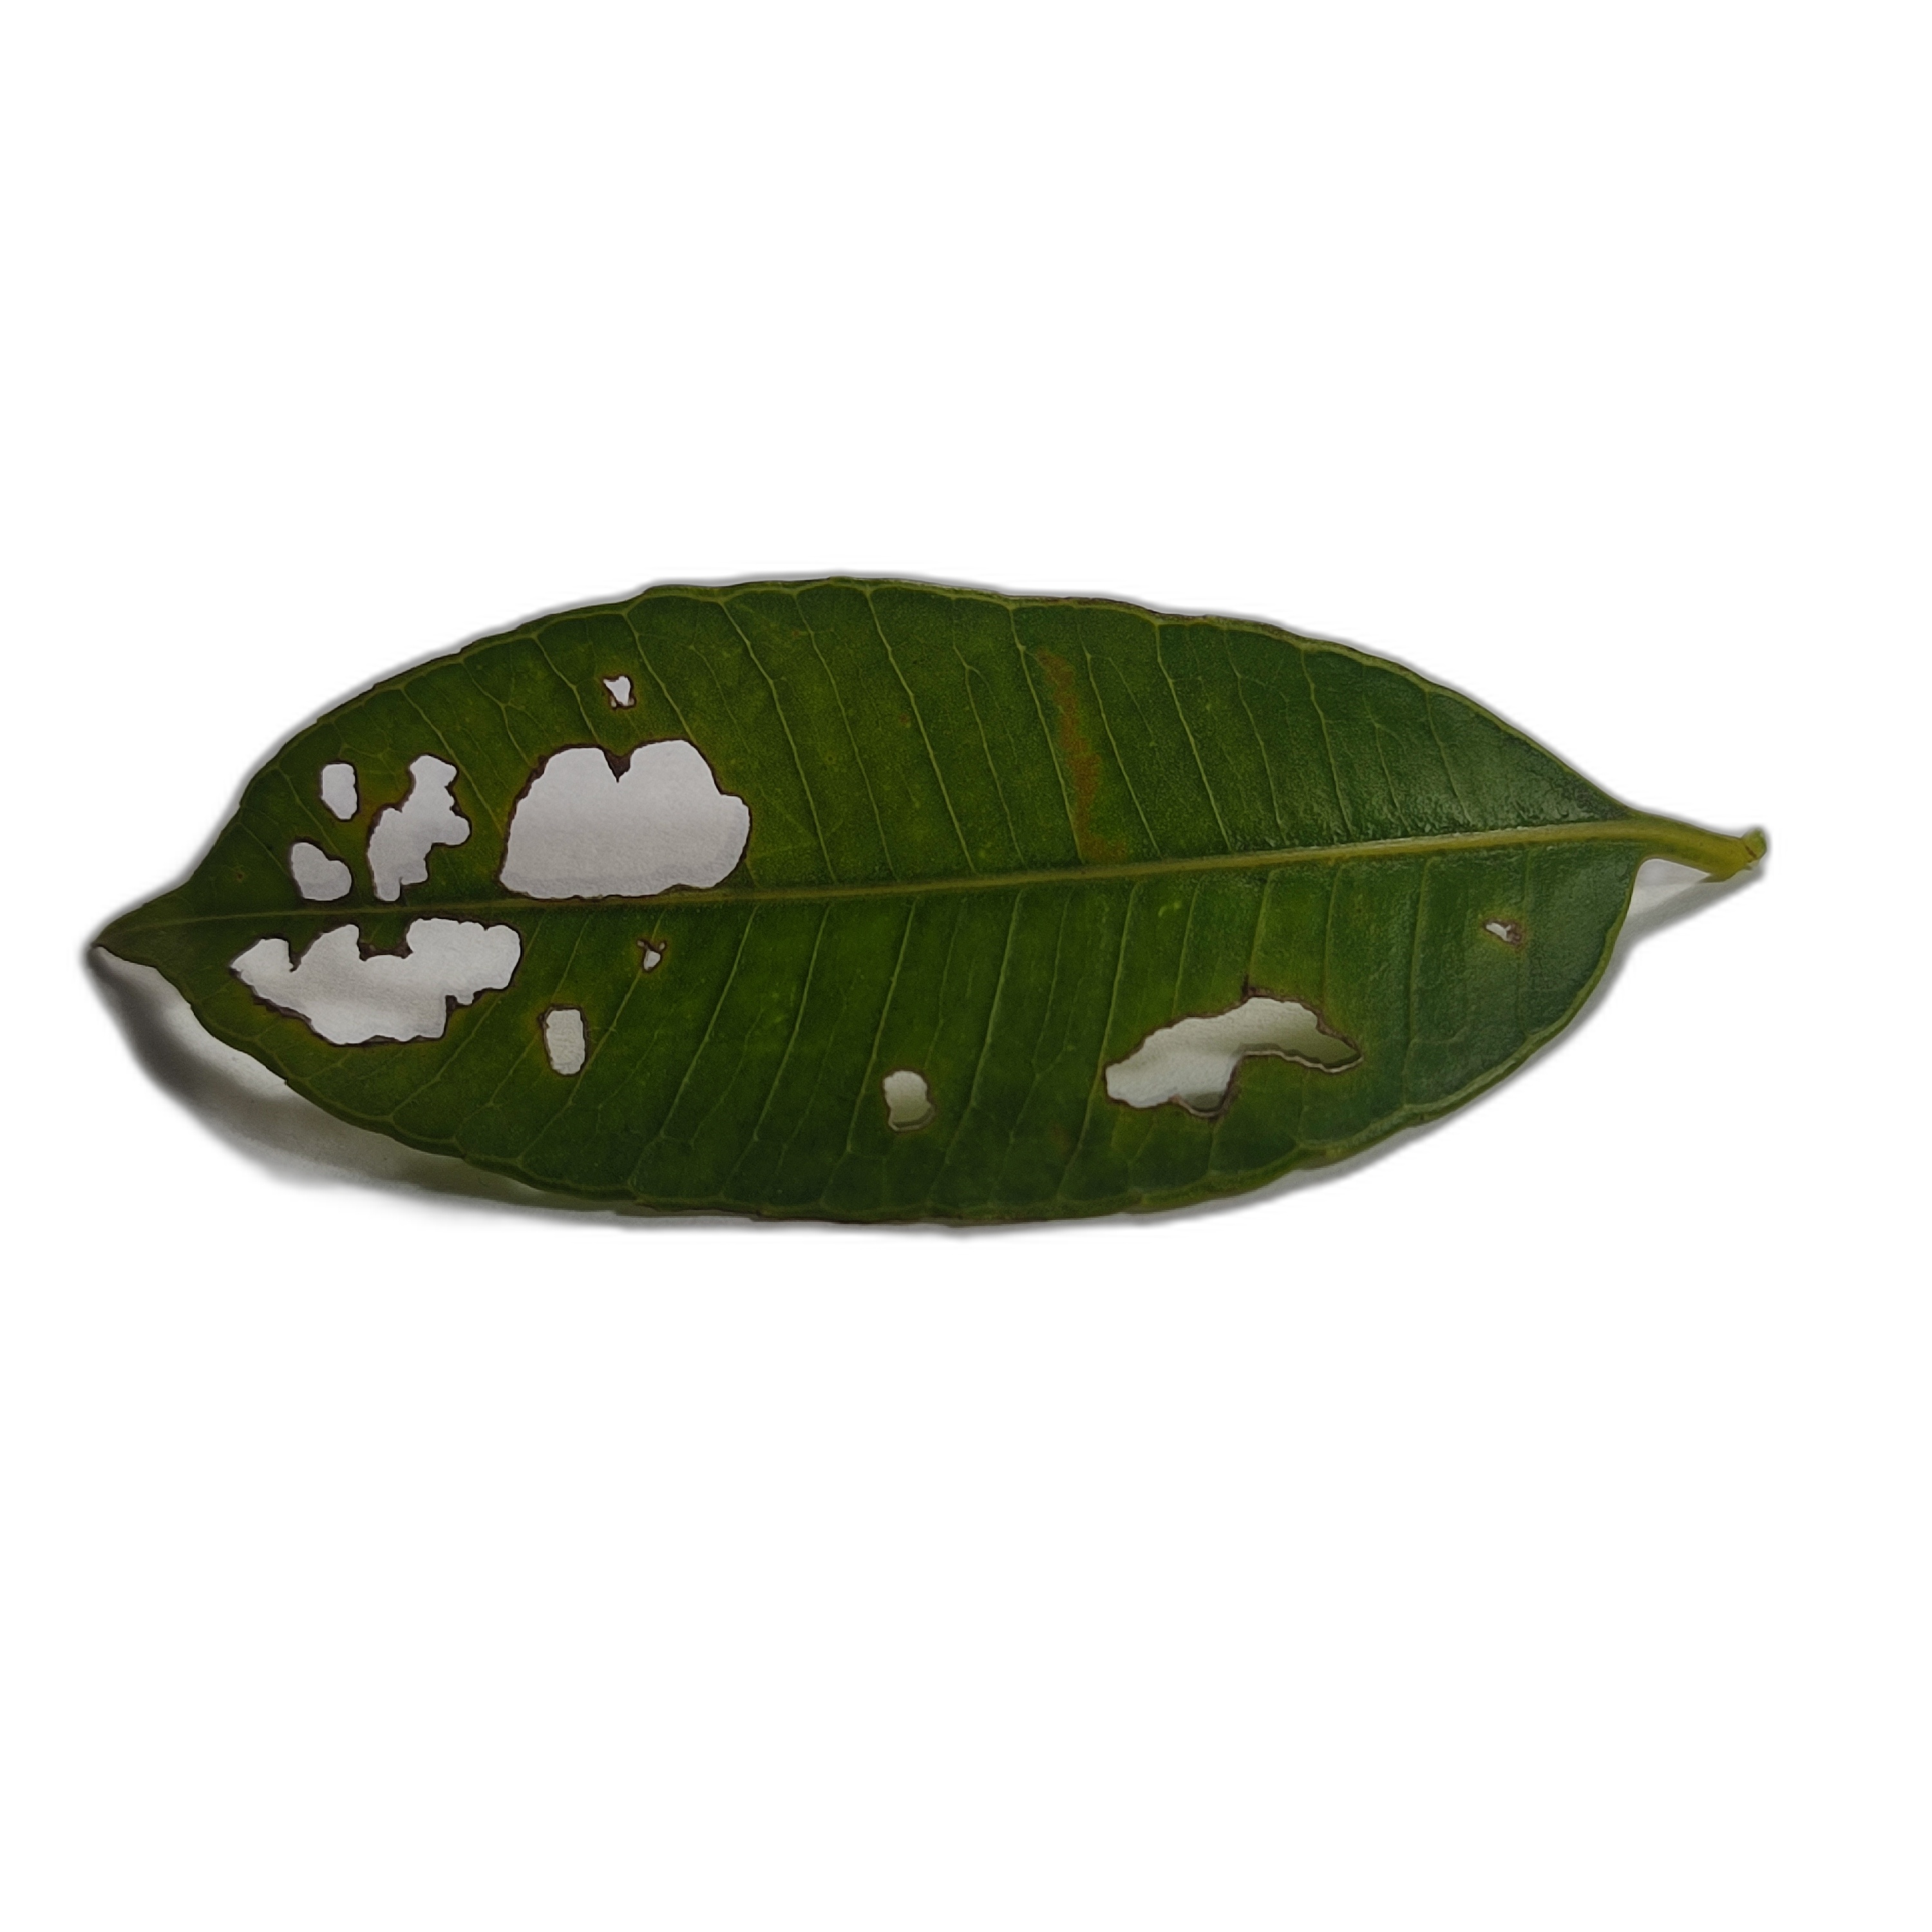
Label: not_healthy